Víctor Zambrano

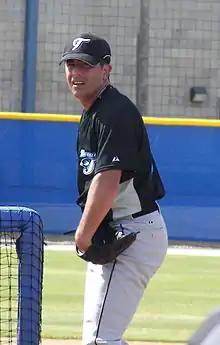

Víctor Manuel Zambrano (born August 6, 1975) is a Venezuelan former professional baseball pitcher. He played all or parts of seven seasons in Major League Baseball (MLB) from 2001 to 2007.